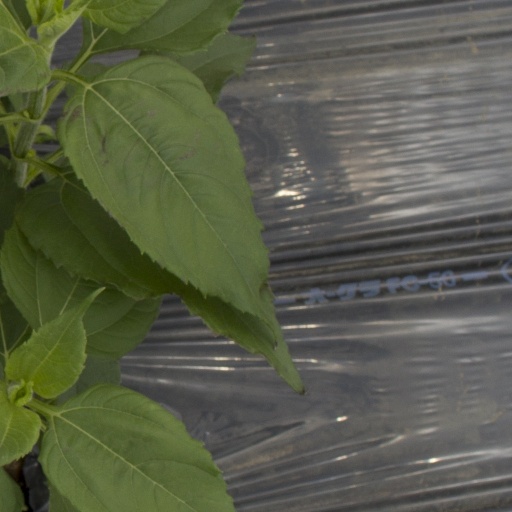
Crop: Jerusalem artichoke